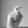
ASL letter: X